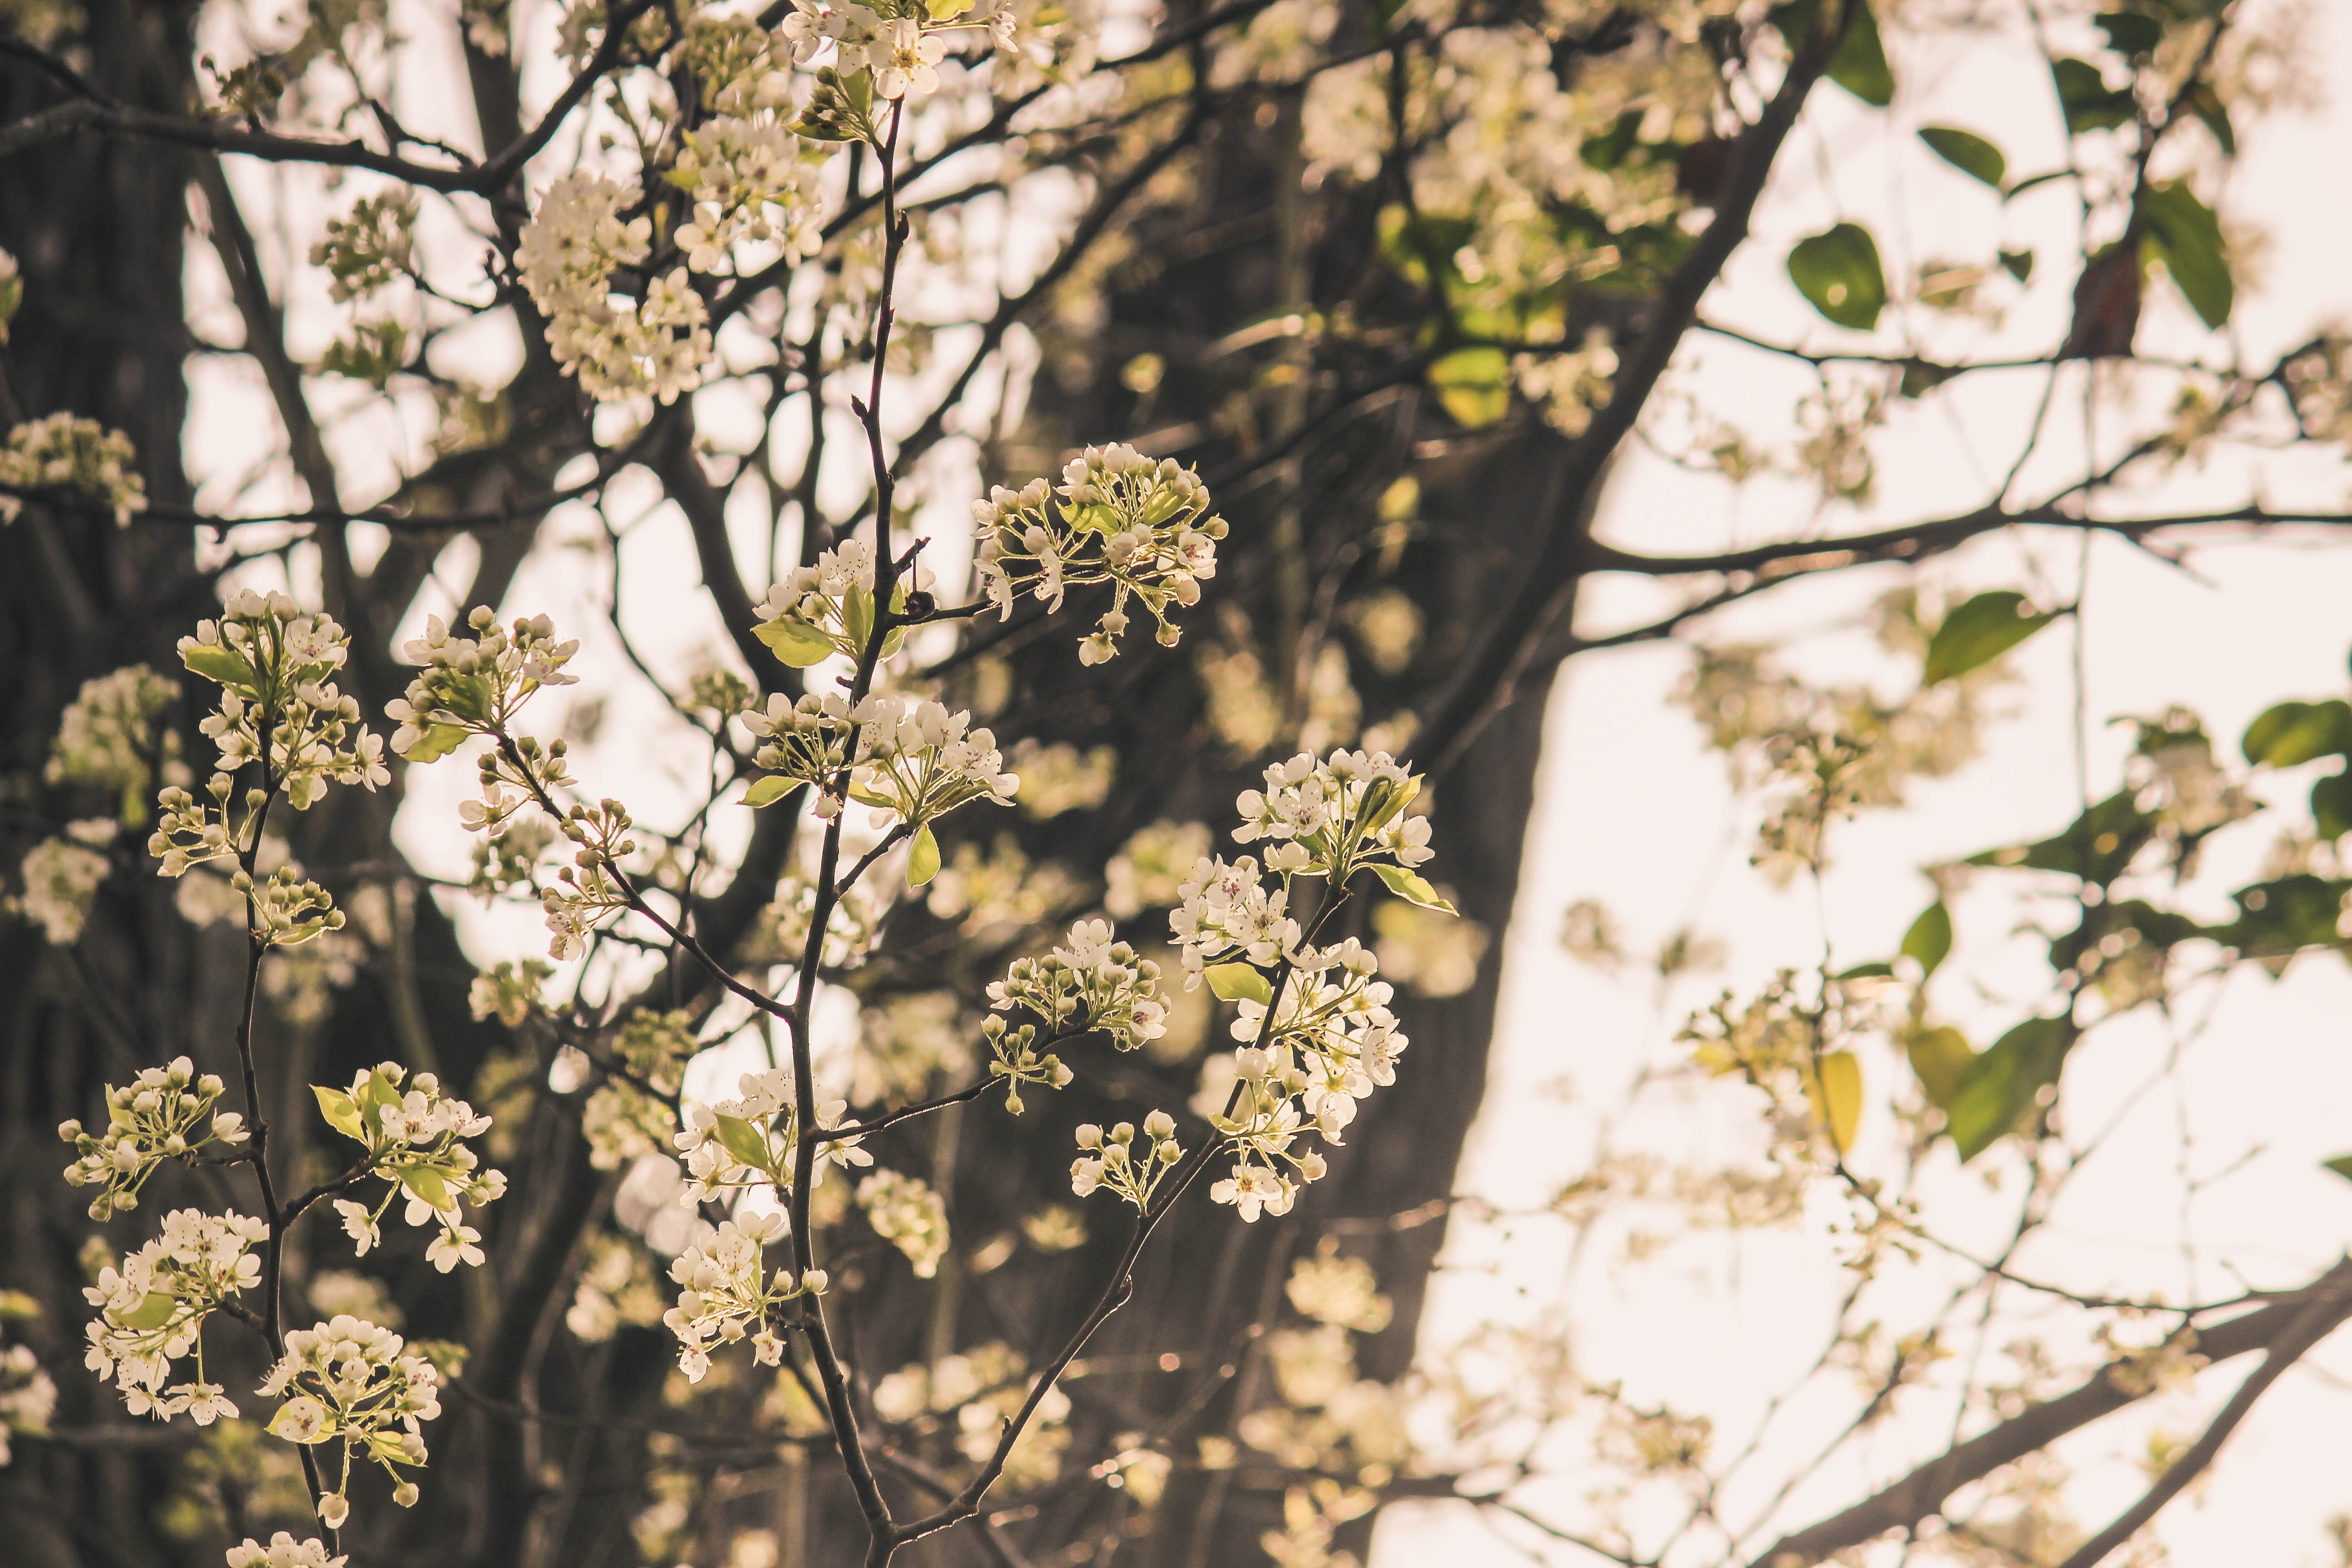
tree, nature, branch, blossom, plant, sunlight, leaf, flower, spring, green, autumn, botany, flora, season, cherry blossom, twig, shrub, white flowers, woody plant, budding tree, floral tree, white floral